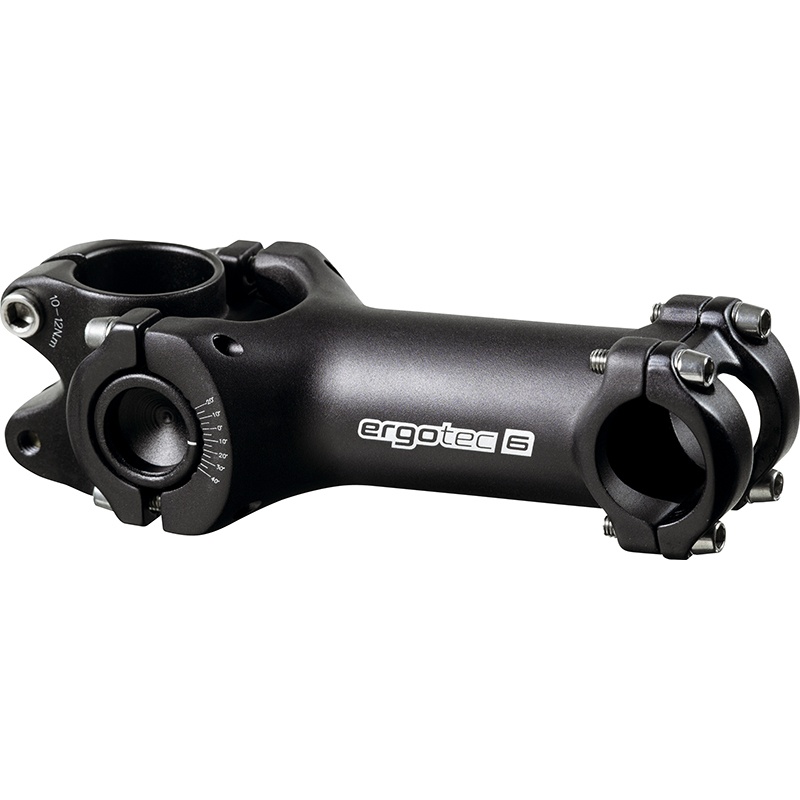
Ergotec Stuurpen Swell 2 ahead verstelbaar ø28,6 / 100 / 25,4 mm zwart
Zeer stabiele, hoekverstelbare, 3D-gesmede aluminium ahead-stuurpen met stuurklemming met 4 schroeven, instelbare hoek en 25,4 mm stuurklemdiameter. Specificaties: Type: Swell 2 Lengte stuurpen: 100 mm Daadwerkelijke verlenging: 90/100/80 mm Klemdiameter stuur: 25,4 millimeter Klemdiameter voorvork 28,6 mm (1 1/8") Klemhoogte: 45 mm Hoek: -20 - +40° Hoogteverschil: -30/0/55 mm Veiligheidslevel: 6 Materiaal: AL 6061 T6 Gewicht: 295 gram Kleur: Zwart gezandstraald Ergotec voorbouw Swell 2 Ahead 28,6/25,4 / 100 zwart
Brand: Ergotec
Category: Sporting Goods > Outdoor Recreation > Boating & Water Sports > Towed Water Sports > Wakeboarding > Kiteboard & Wakeboard Bindings